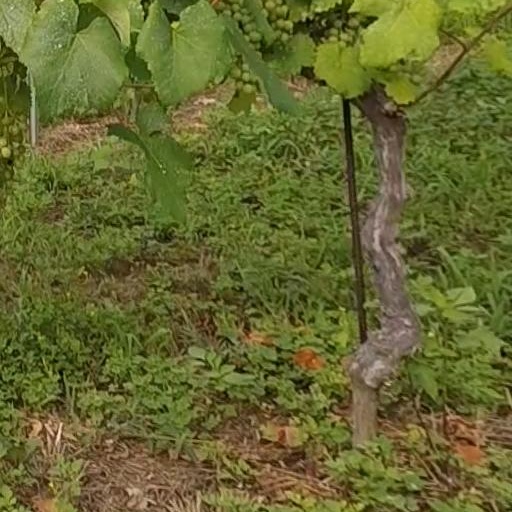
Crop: grape